Carlton Trail Railway

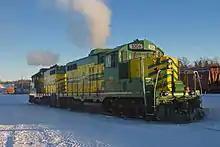
Carlton Trail locomotives in Prince Albert, 2013

The Carlton Trail Railway is a shortline railway with its headquarters in Prince Albert, Saskatchewan. It is operated by OmniTRAX, an American transportation company in Denver, Colorado. Carlton Trail has been operating on ex-Canadian National track since December 8, 1997; however, after the acquisition of the branch line CTRW also purchased from CN the Birch Hills-Fenton-Prince Albert branch line in 2001. Since the closure of the pulp mill in 2006, Carlton Trail has typically adhered to a schedule of twice weekly rail service, hauling approximately 2000 carloads per year. According to OmniTrax president Darcy Brede, when the mill reopens in 2014, the railway will begin six days a week service, hauling approximately 3000 carloads a year.